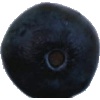
Label: blueberry